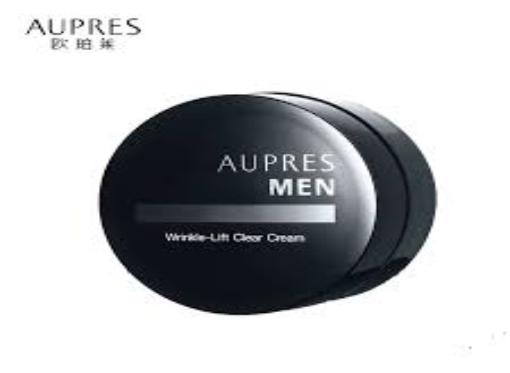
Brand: AUPRES
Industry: Necessities